Swedish East India Company

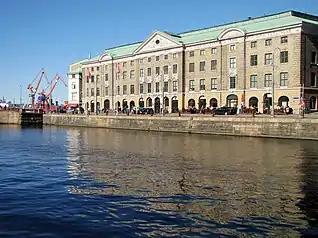
The East India House at Norra Hamngatan in Gothenburg, Sweden, built by the Swedish East India Company in 1750. The inscription on the frieze states: "This Building was erected in the year of 1750 by the East India Comp. The Gothenburg museum remodeled it for its collections in the year of 1895".

The Swedish East India Company (SOIC) was founded in Gothenburg, Sweden, in 1731 for the purpose of conducting trade with India, China and the Far East. The venture was inspired by the success of the Dutch East India Company and the British East India Company. This made Gothenburg a European Centre of trade in eastern products. The main goods were black pepper, spices, silk, tea, furniture, porcelain, precious stones and other distinctive luxury items. Trade with India and China saw the arrival of some new customs in Sweden. The cultural influence increased, and tea, rice, arrack (a drink made from fermented sap or sugarcane) and new root vegetables started appearing in Swedish homes.